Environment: real
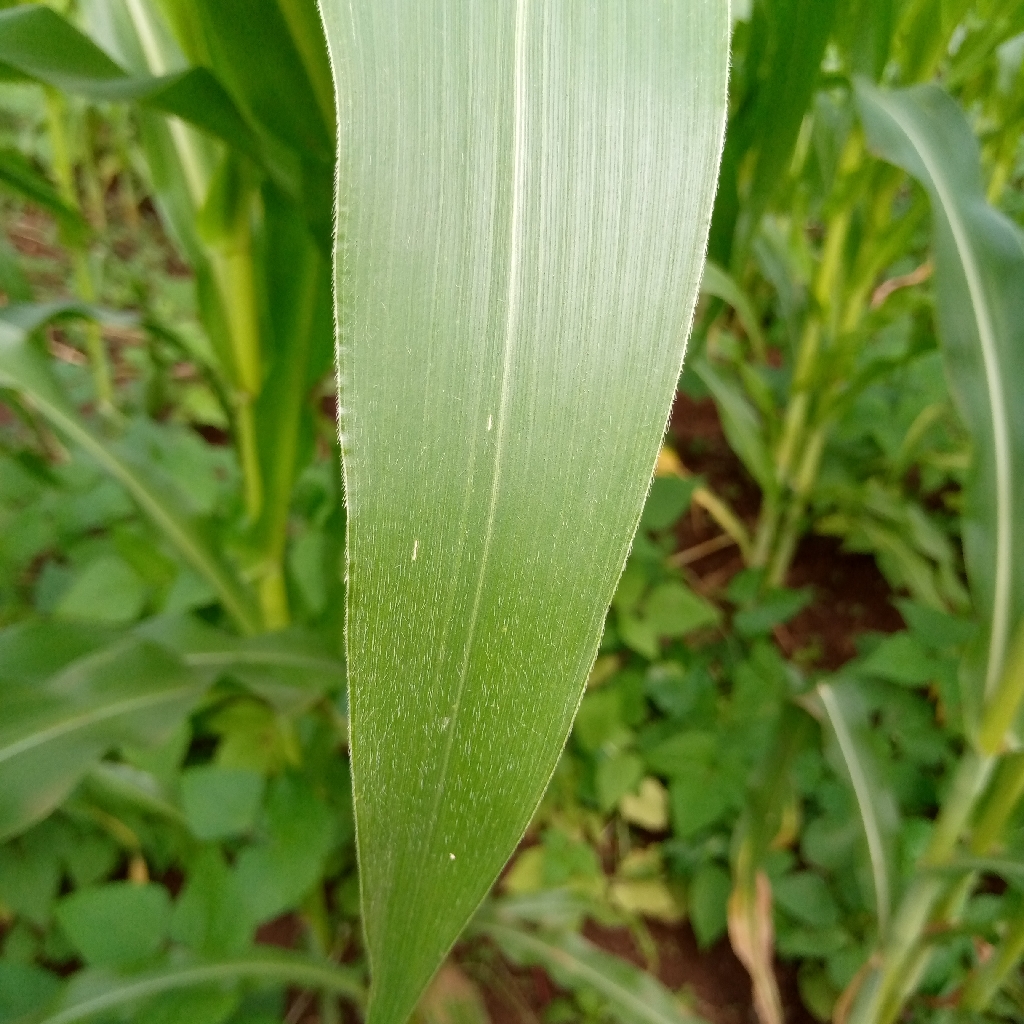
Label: healthy